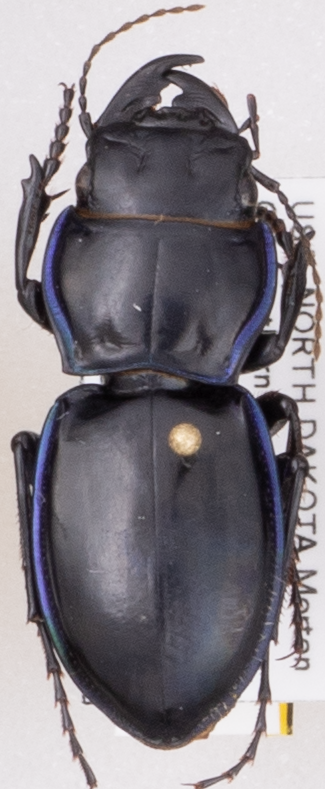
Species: Pasimachus elongatus
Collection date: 2021-06-15
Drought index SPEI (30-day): -0.88
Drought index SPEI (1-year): -2.09
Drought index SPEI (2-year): -1.01